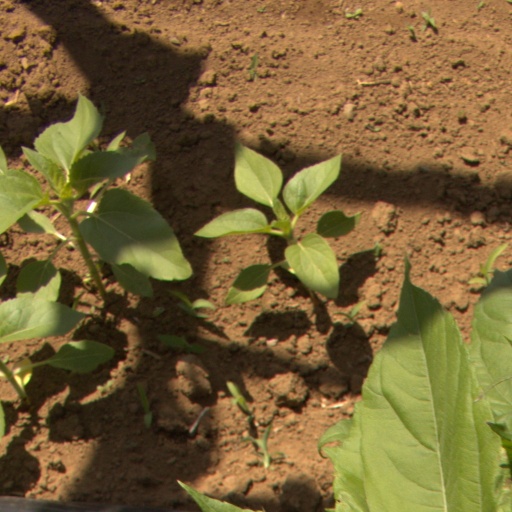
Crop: Jerusalem artichoke